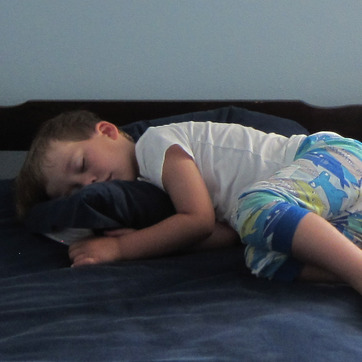
Material: skin